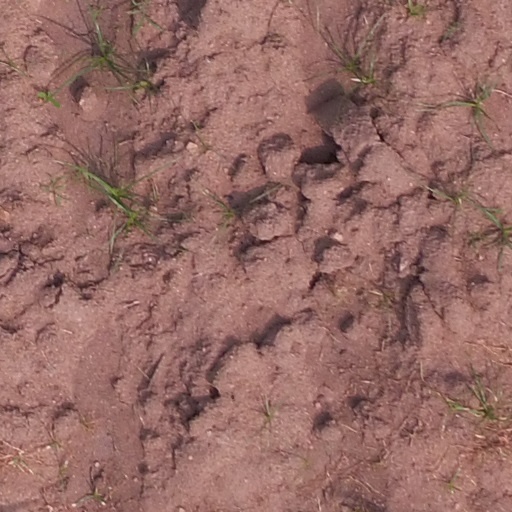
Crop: maize; corn